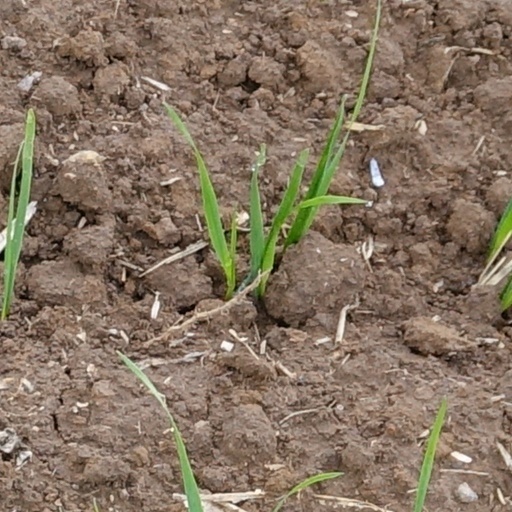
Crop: wheat